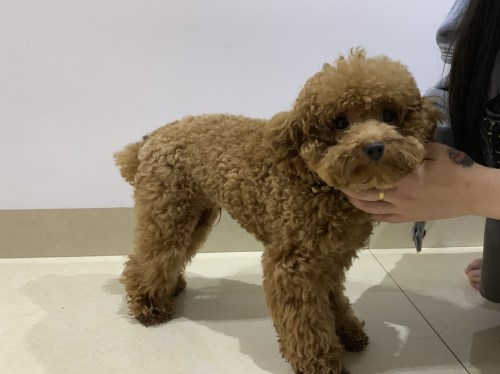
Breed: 7449-n000128-teddy